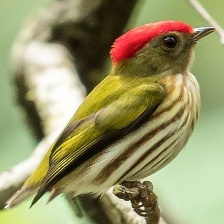
Species: STRIPPED MANAKIN
Scientific name: MACHAEROPTERUS REGULUS